Sequence-controlled polymer

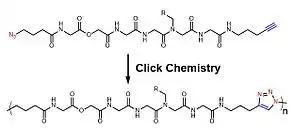
Fig 3. An example of click chemistry in synthesis of sequence-controlled polymers. (R refers to various kinds of functional moieties)

For the intrinsic shortages of radical polymerization for sequence-controlled polymers, other non-radical polymerizations are also developed. Within those non-radical methods, azide-alkyne cycloaddition (also known as click reaction), olefin metathesis among others are utilized to construct sequence-controlled polymers. Depending on these specific chemical reactions, monomers are accurately added to the polymer chain and a well-ordered chain is accomplished stepwise. Meanwhile, by applying multiple chemical reactions, chemists have also developed multi-component reactions to accelerate the construction of polymer skeletons and also enhance variety. Beyond the aforementioned, there was a research group developing a molecule machine, which successfully achieve a sequence-controlled polymerization of oligopeptides.